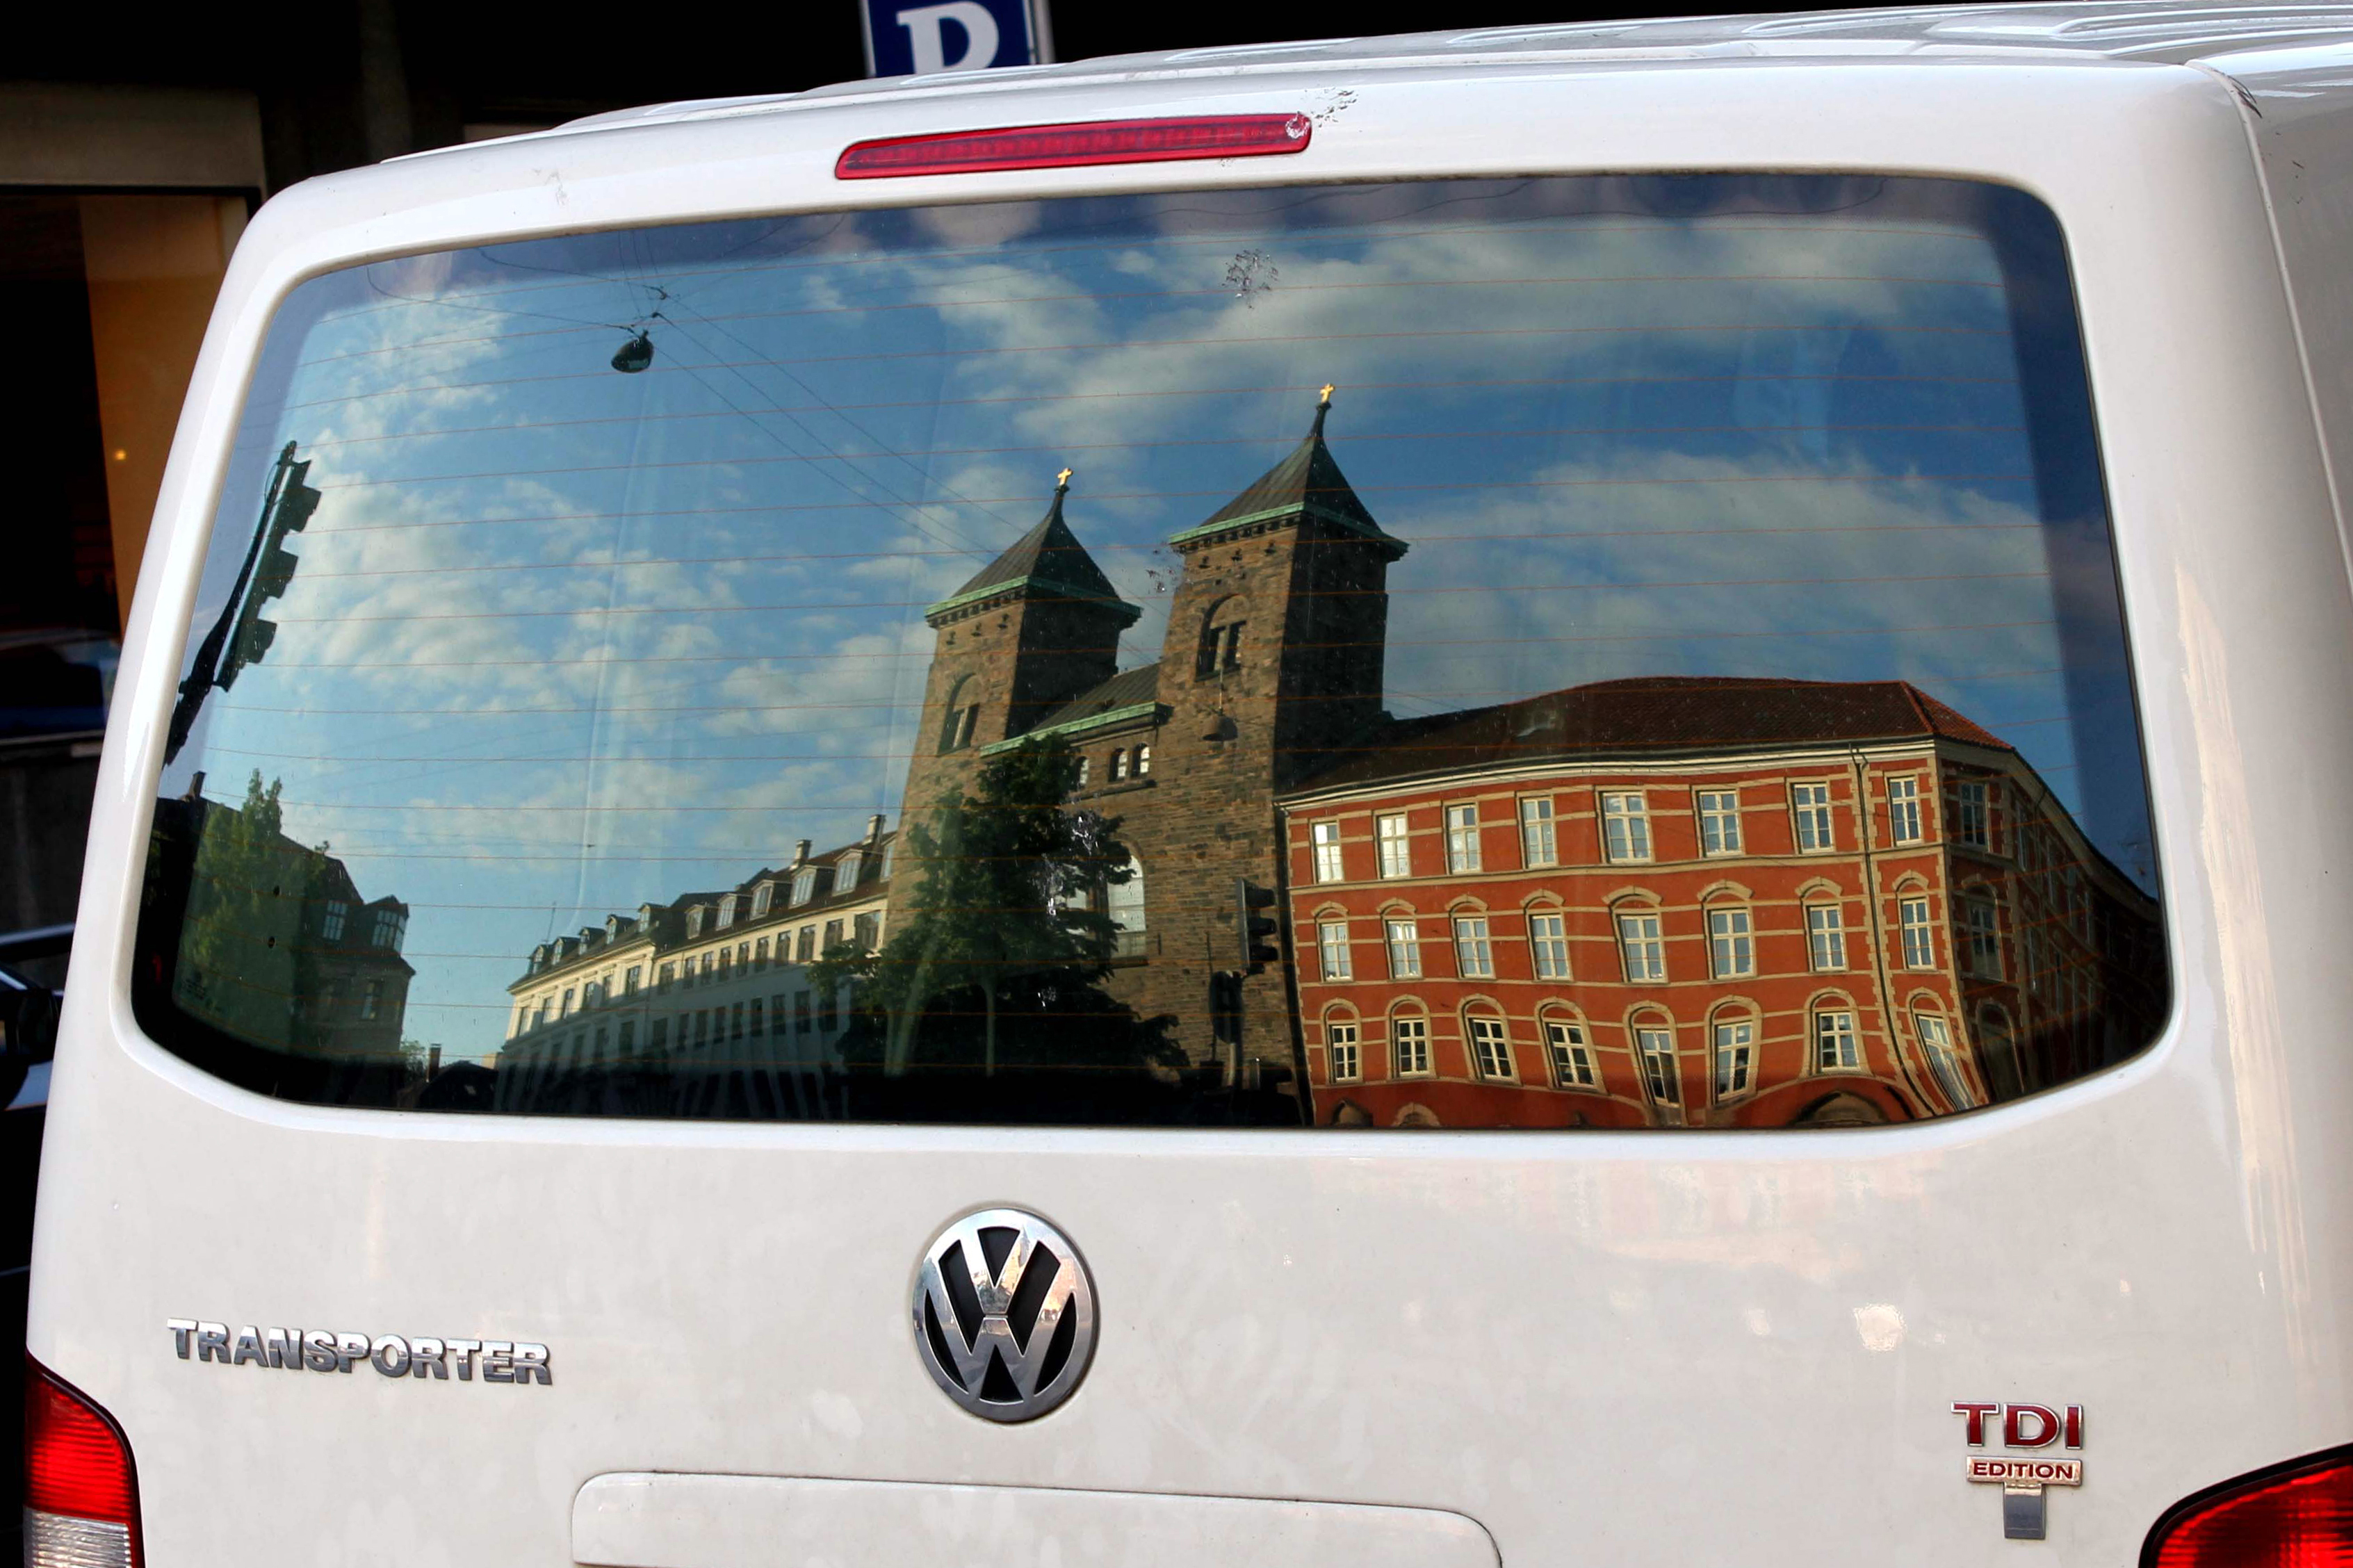
car, window, van, transport, europe, truck, vehicle, creativecommons, mirror, stock, reflections, ccby, 2d, carloszgz, cmstoolsphotoring, freeculturalworks, openlicense, freepictures, miroir, espejo, reflejo, reflejos, reflet, reflets, glace, europa, denmark, copenhagen, copenhague, hovedstaden, danemark, dinamarca, notags, k benhavn, mode of transport, automobile make, automotive exterior, vehicle registration plate